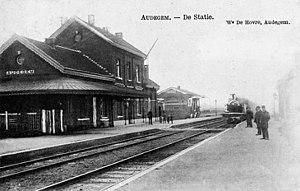
L'intérieur de la gare d'Audegem vers 1900.
La gare d'Oudegem est une gare ferroviaire belge de la ligne 53, de Schellebelle à Louvain, située à Audeghem, section de la ville de Termonde, dans la province de Flandre-Orientale en Région flamande.